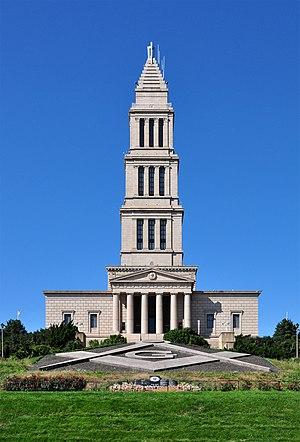
Le George Washington Masonic National Memorial à Alexandria, en Virginie (Etats-Unis).